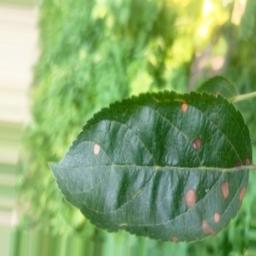
Label: Alternaria